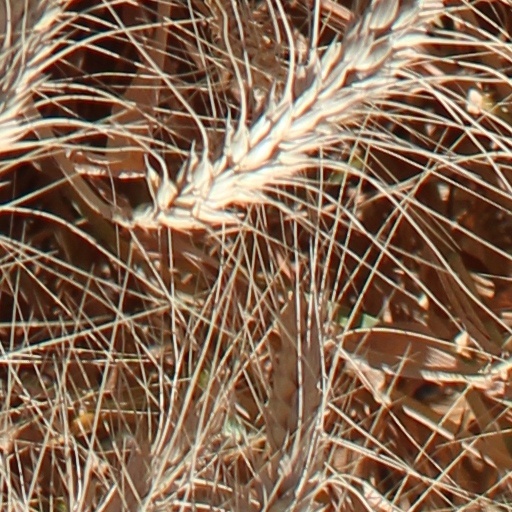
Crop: wheat